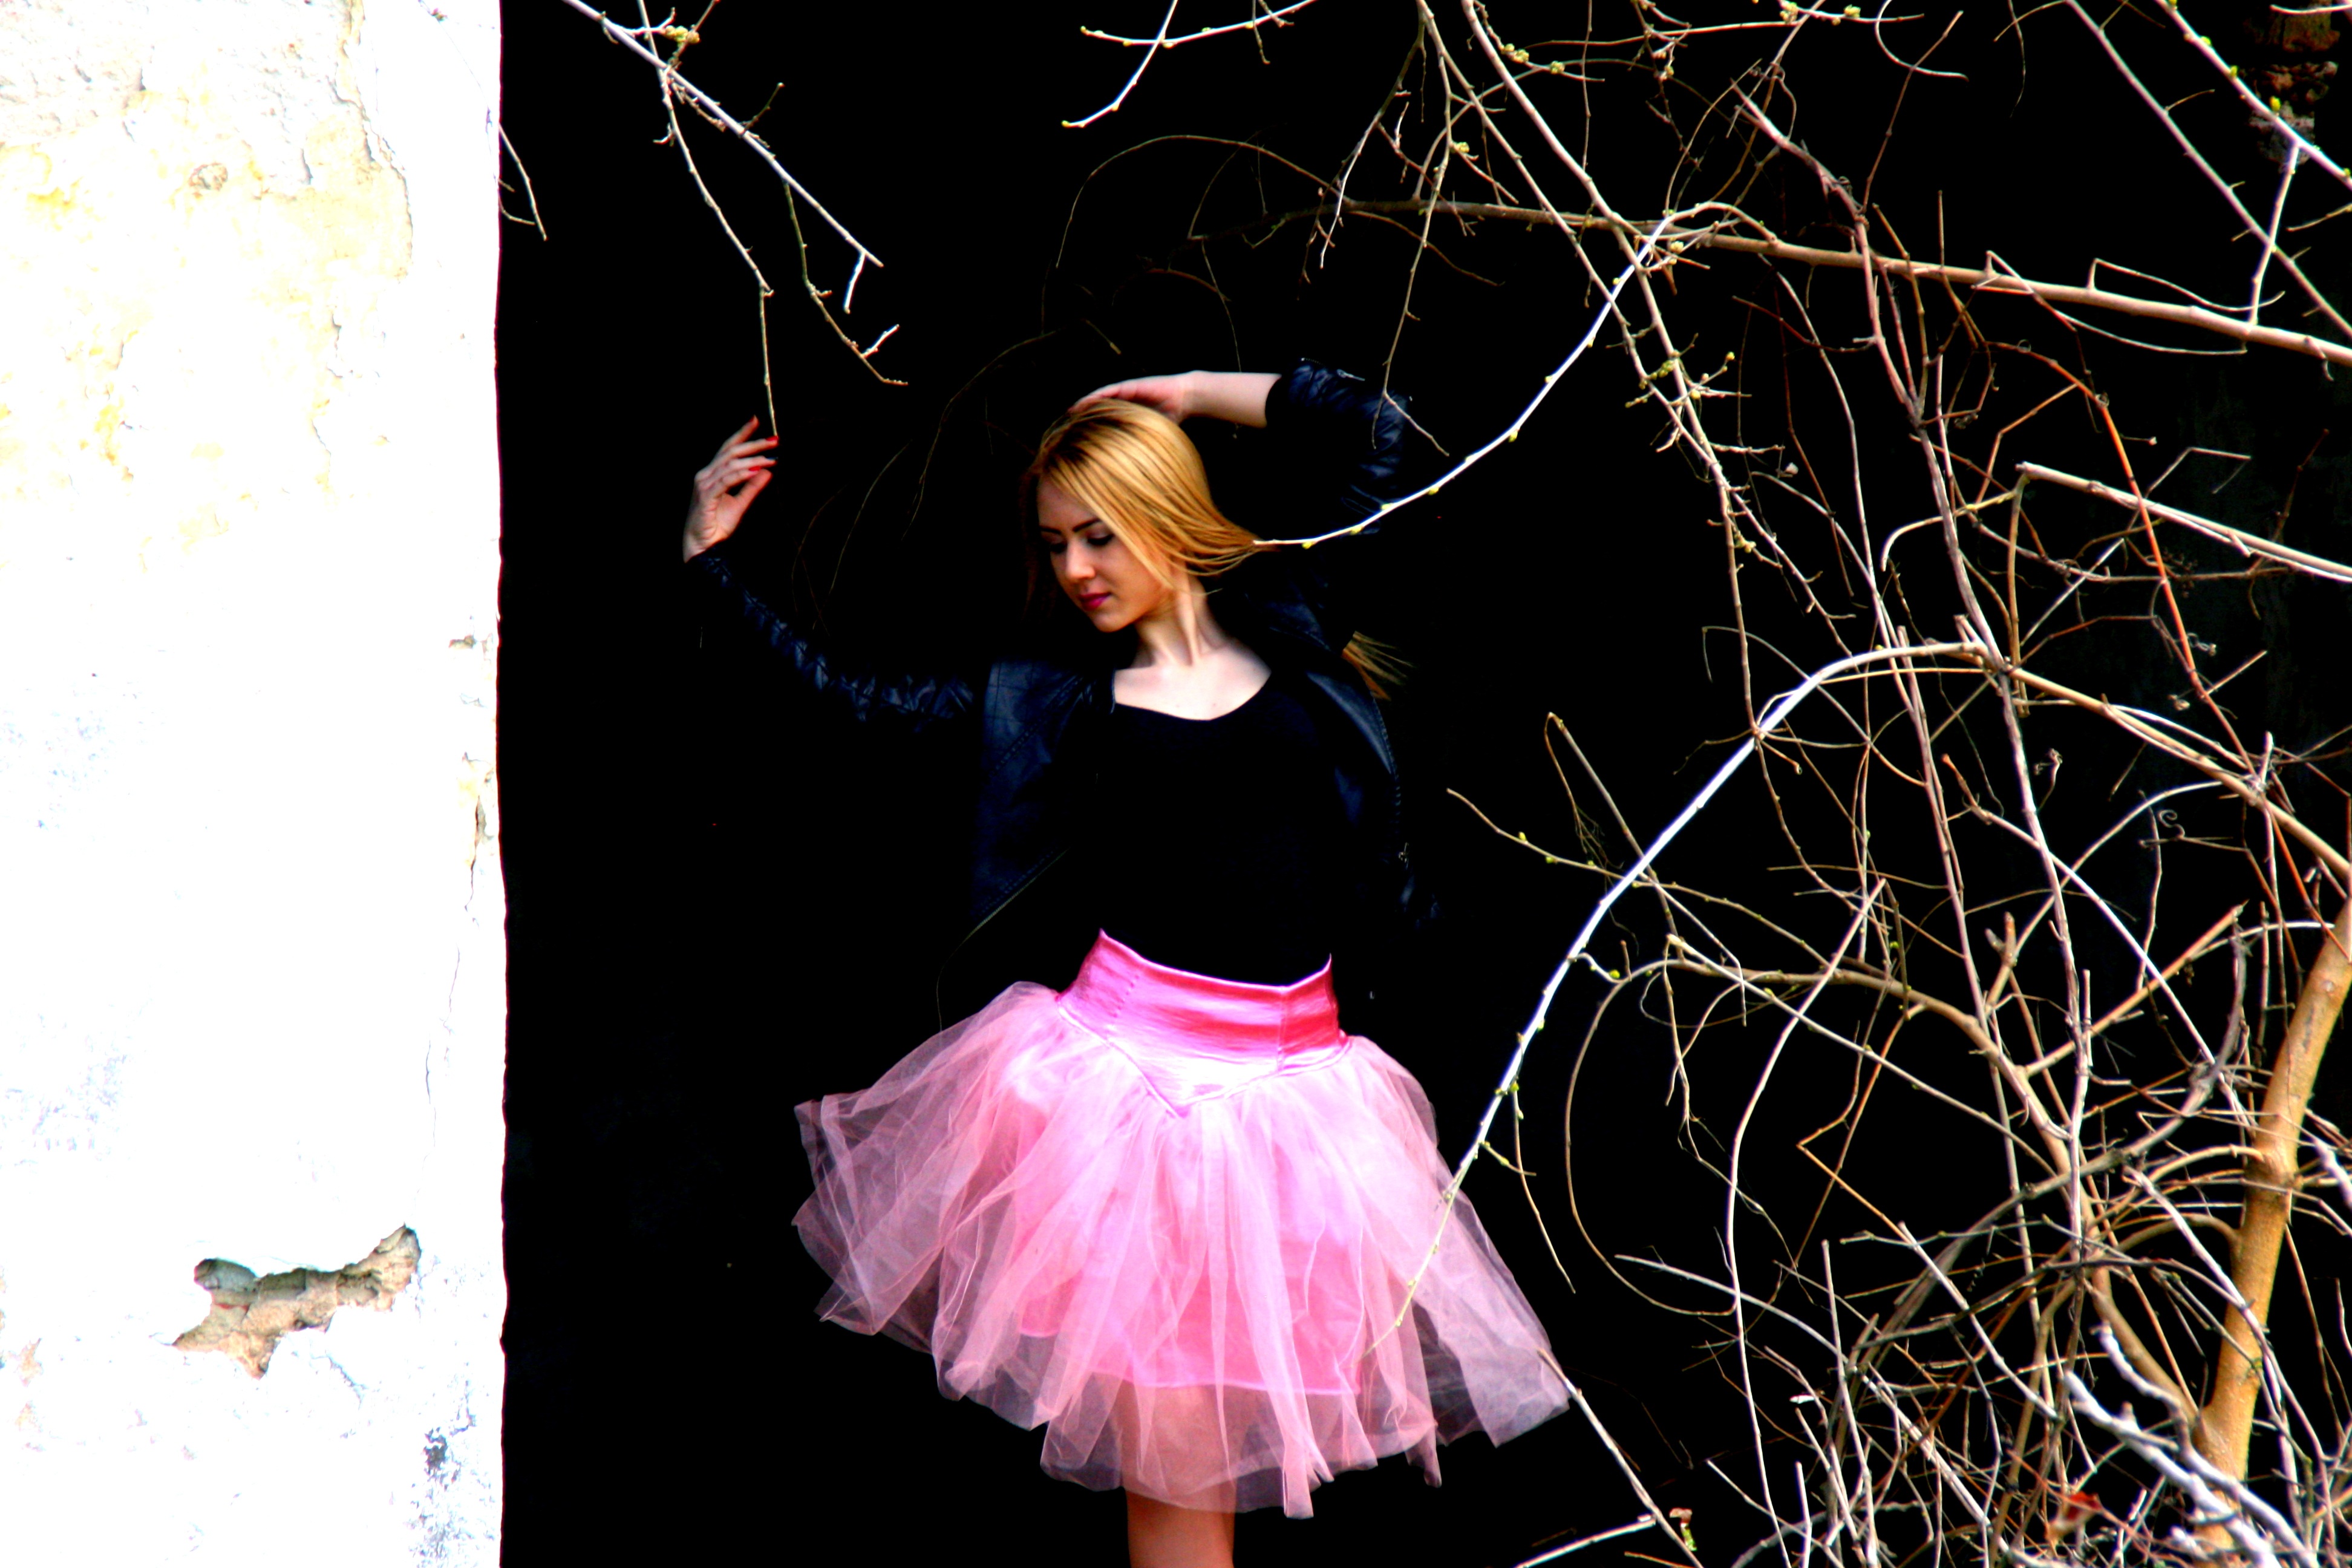
dance, ballerina, doll, costume, entertainment, performing arts, tutu pink